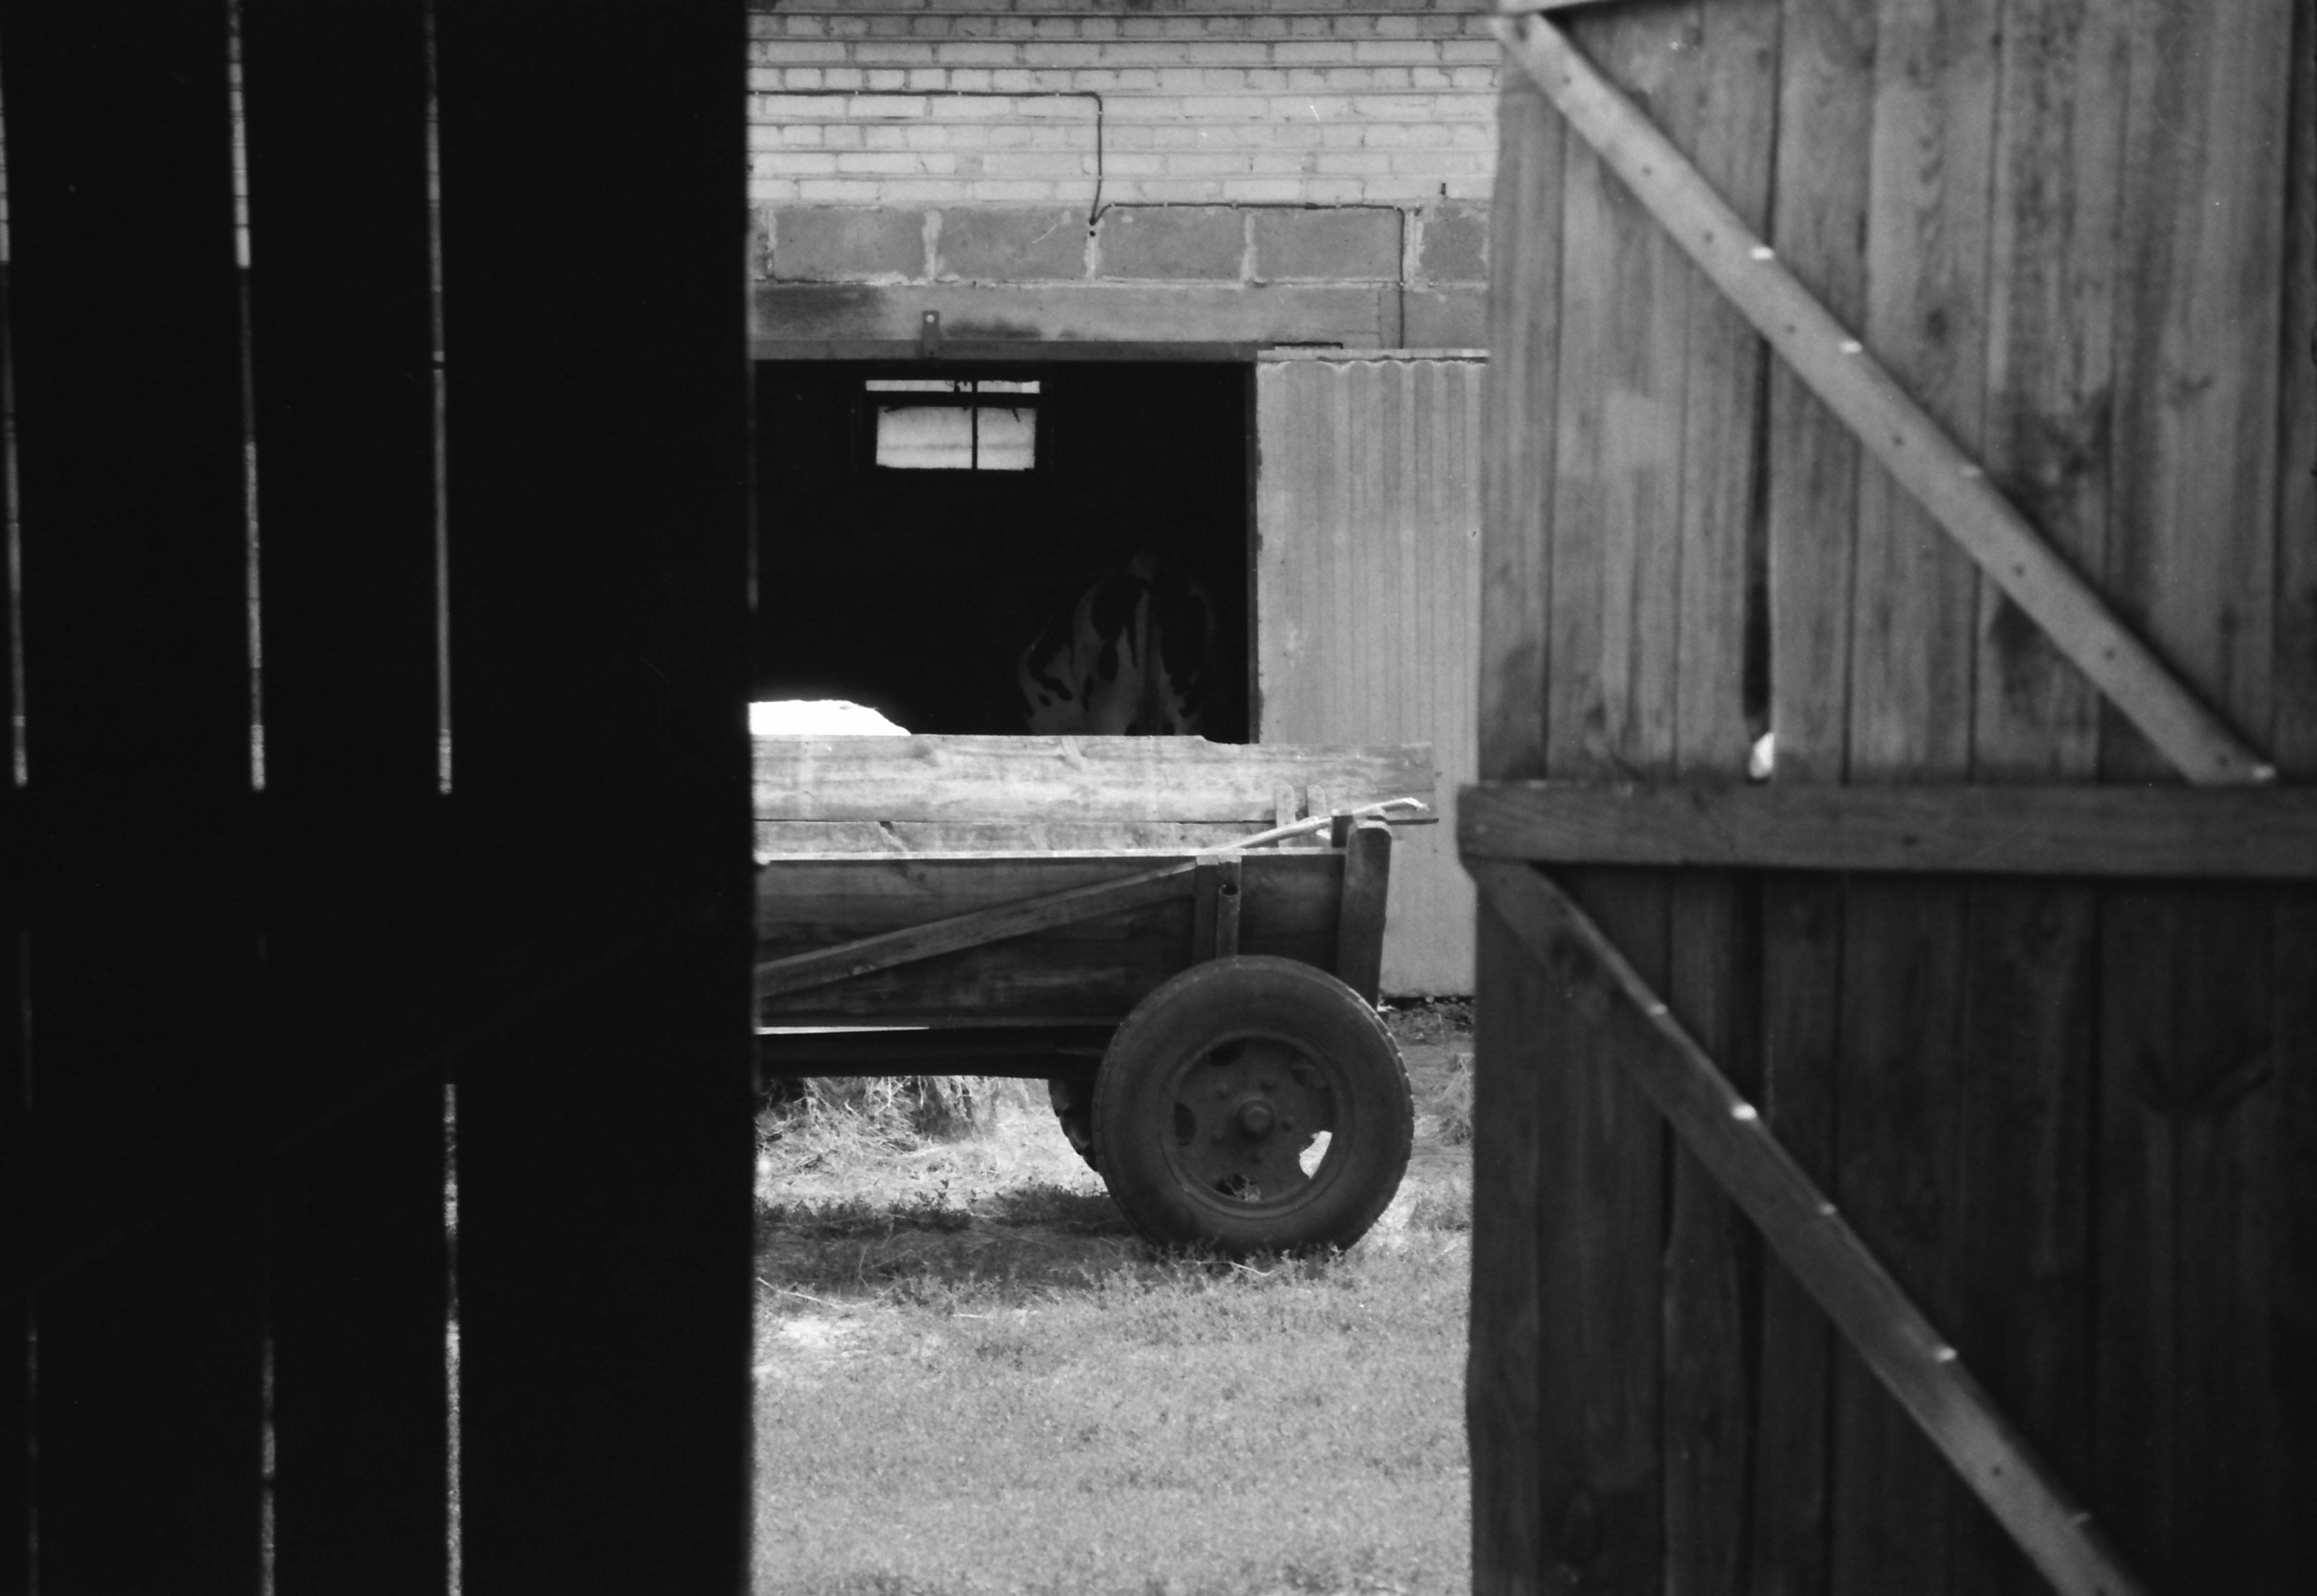
black and white, wood, white, house, darkness, black, monochrome, monochrome photography